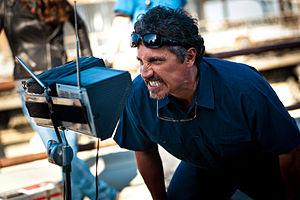
Rob S. Bowman est un réalisateur et producteur de télévision américain, né le 15 mai 1960 à Wichita Falls, Texas aux États-Unis.